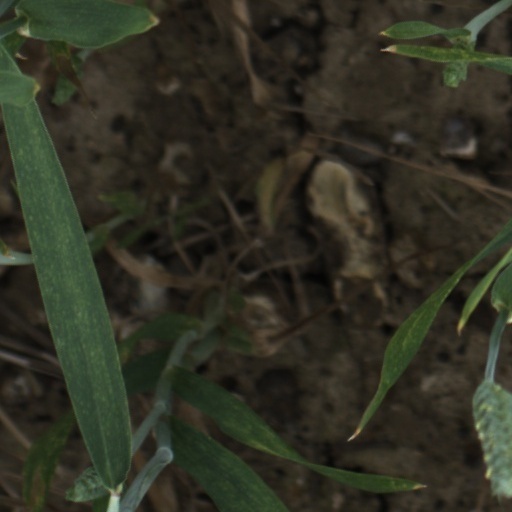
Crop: wheat